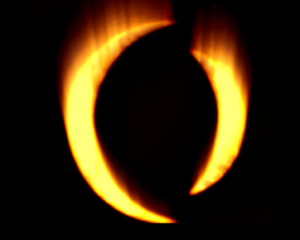
A Perfect Circle, souvent abrégé APC, est un groupe de rock alternatif américain, originaire de Los Angeles, en Californie. Il est formé à l'initiative du guitariste Billy Howerdel et mené par le chanteur du groupe Tool, Maynard James Keenan. Outre Maynard, le groupe contient des noms renommés de la musique comme le batteur Josh Freese, le bassiste Jeordie White, le guitariste James Iha ou encore la collaboration du guitariste Wes Borland ; et peut être ainsi qualifié de supergroupe.